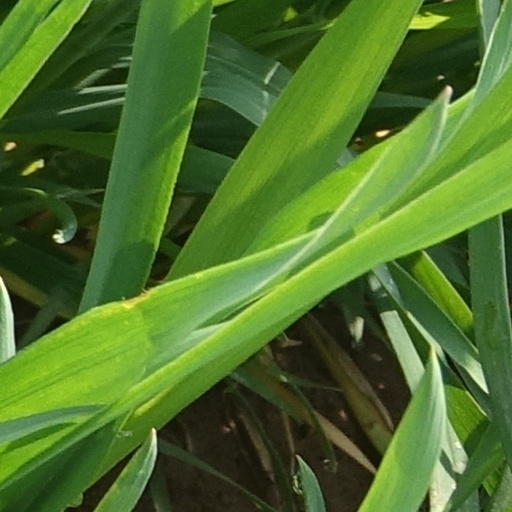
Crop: wheat